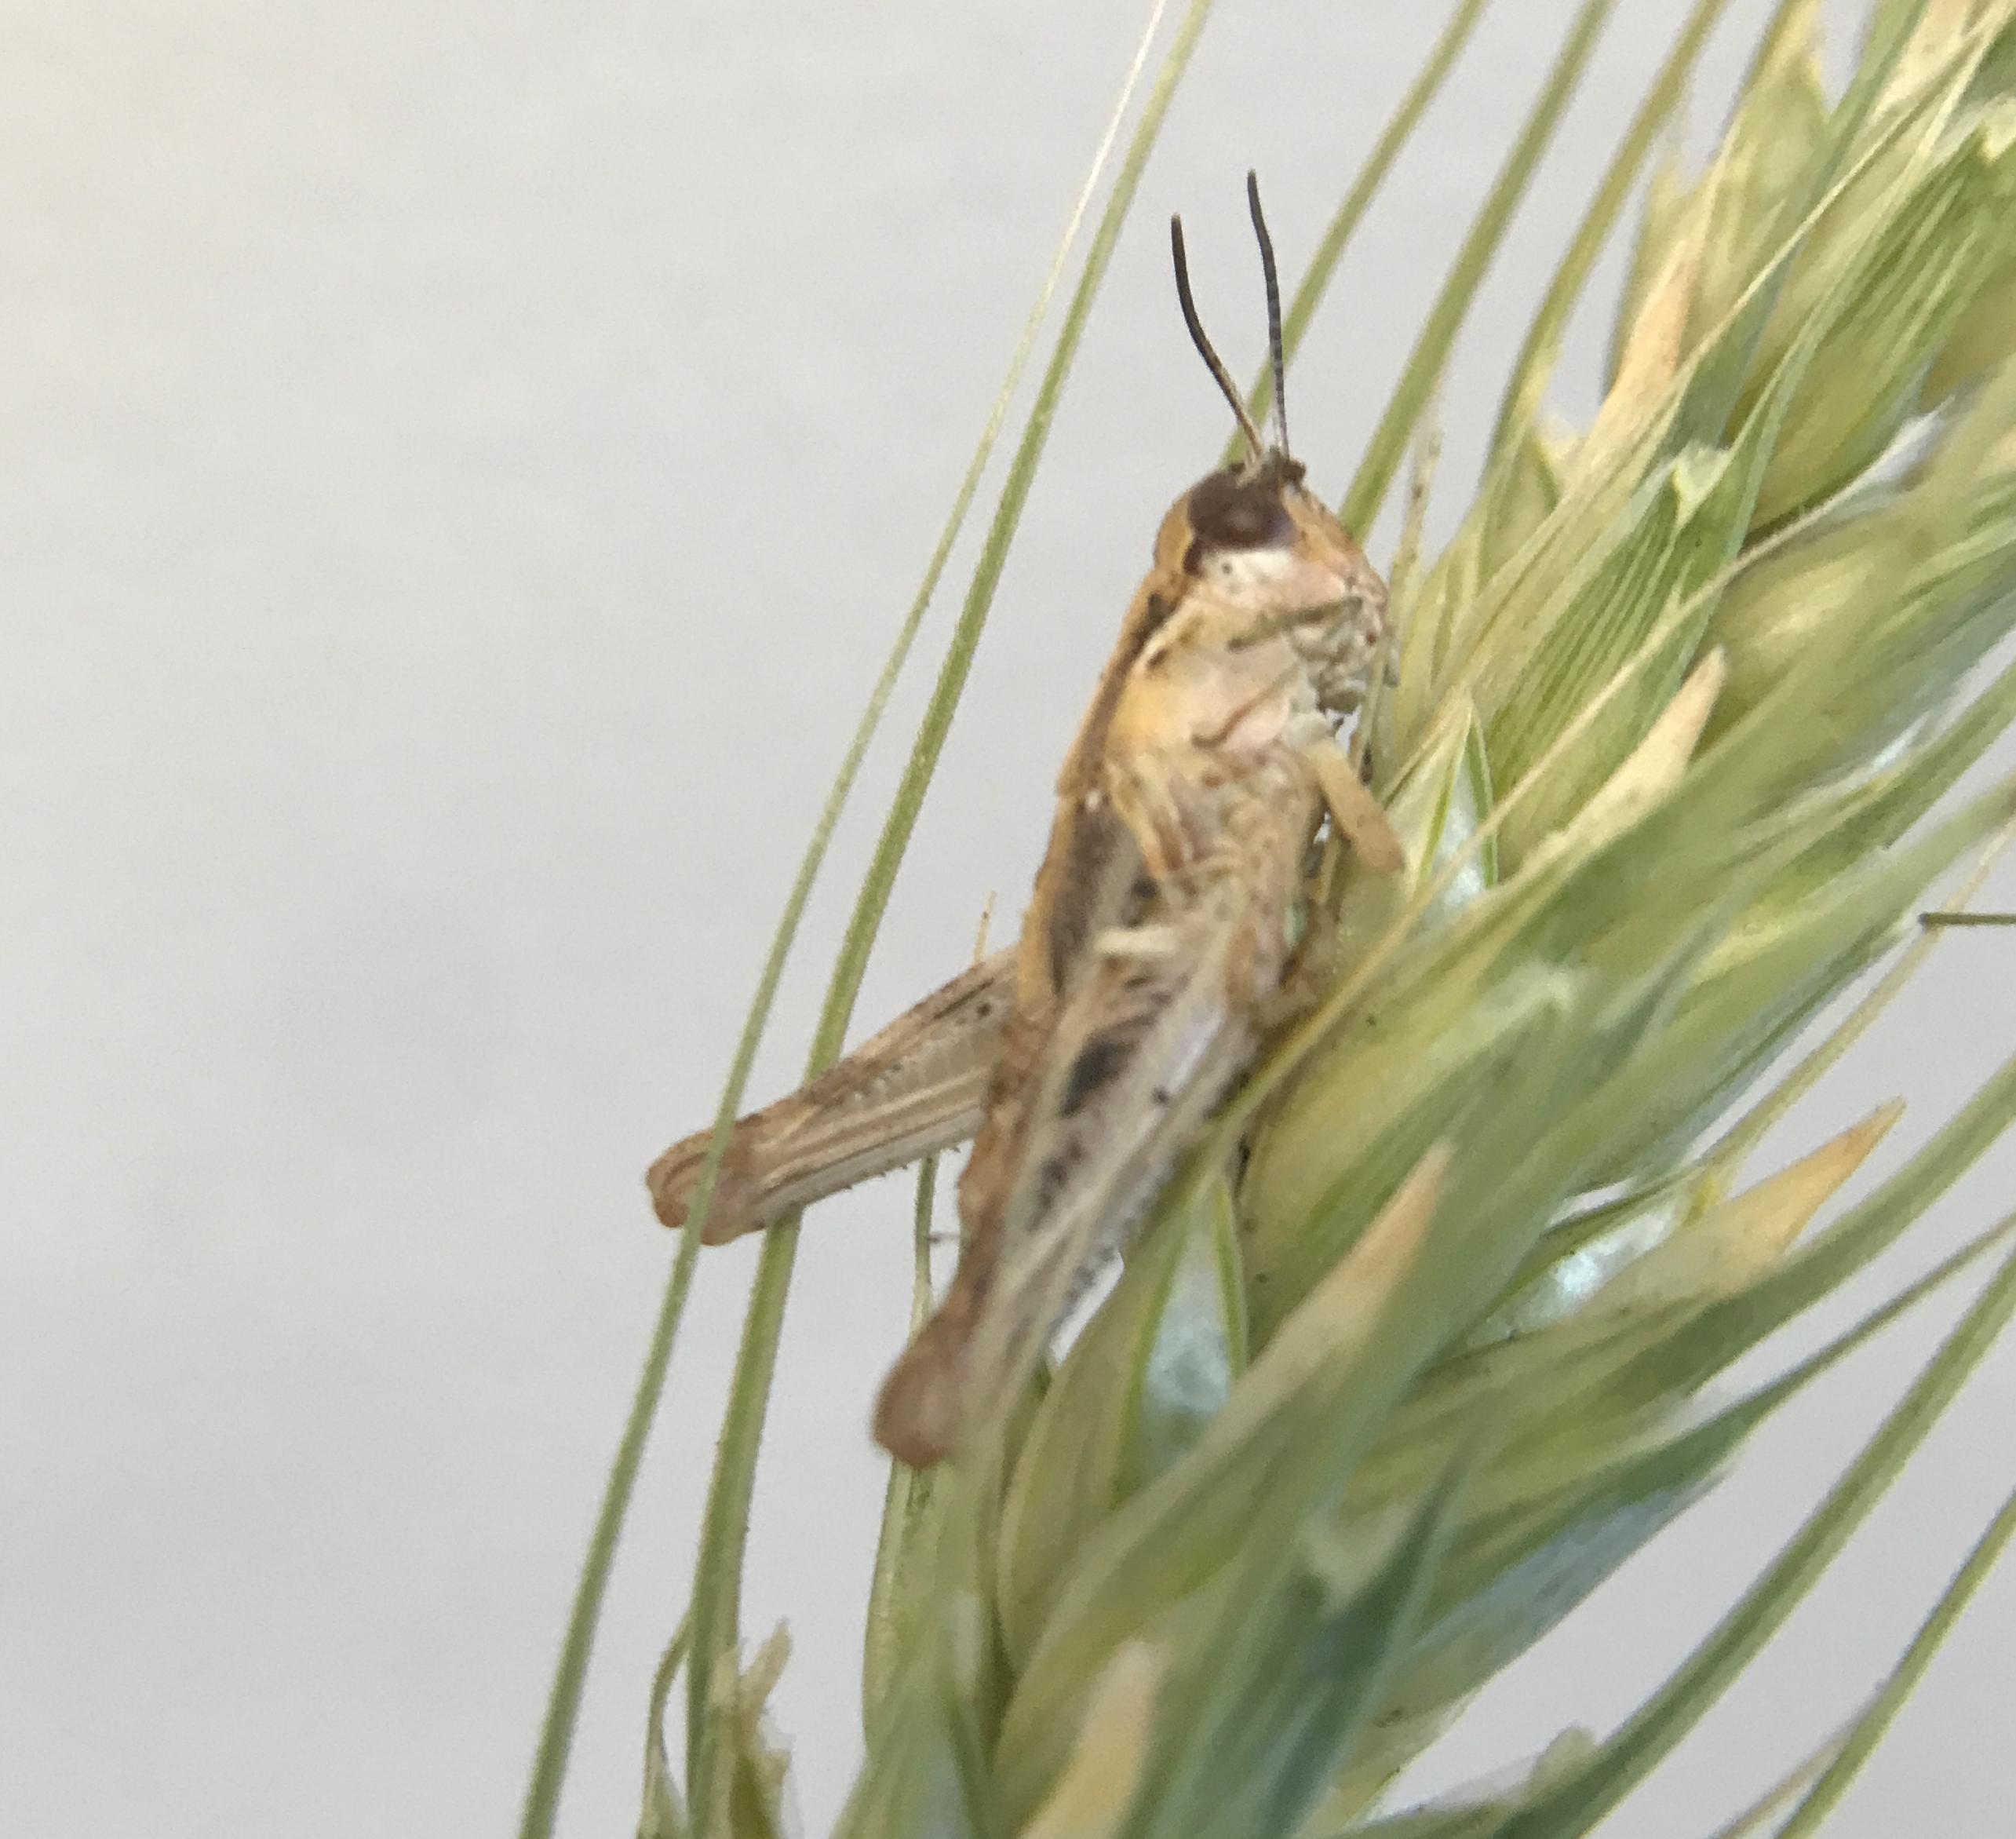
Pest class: occasional_pest